H. Robert Fowler

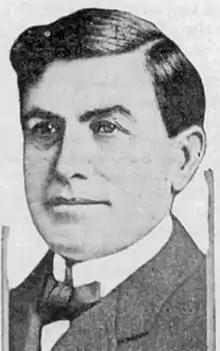
"The Tooele Transcript" (Tooele, Utah), January 21, 1916

Hiram Robert Fowler (February 7, 1851 – January 5, 1926) was a U.S. Representative from Illinois.